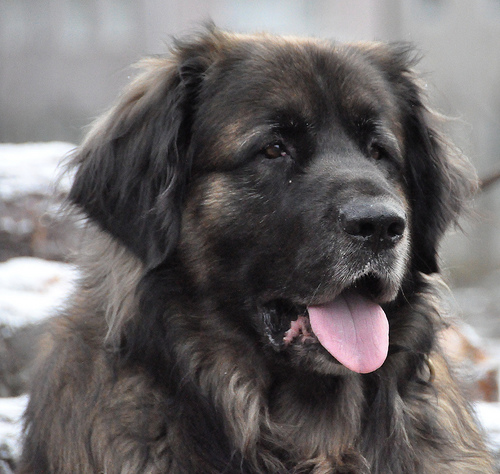
Breed: leonberger